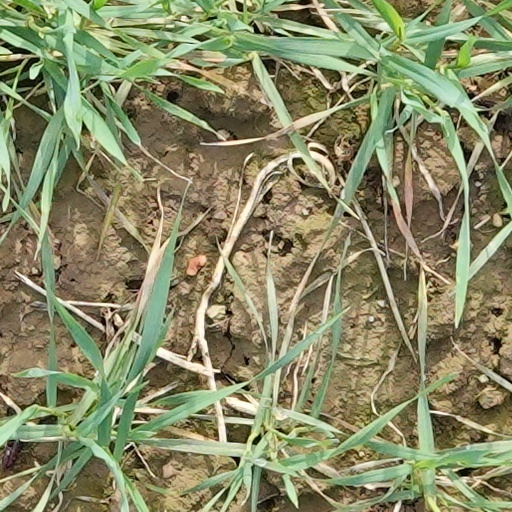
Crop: wheat